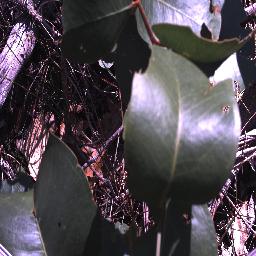
Label: negative